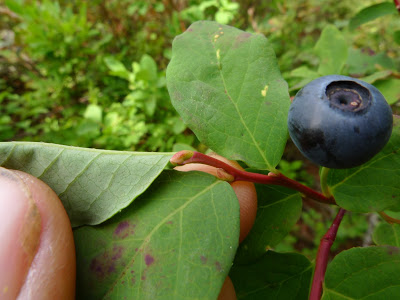
Labels: Blueberry leaf